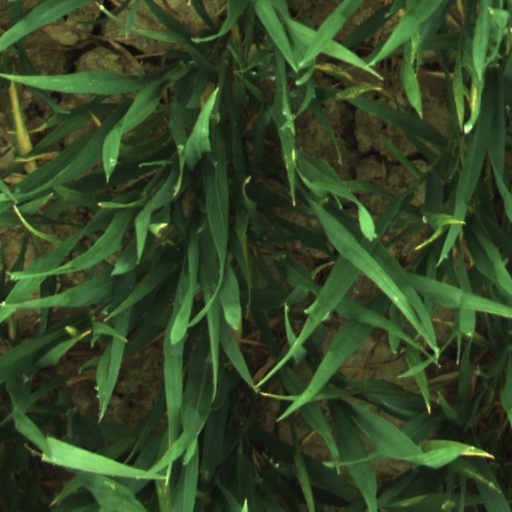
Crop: wheat